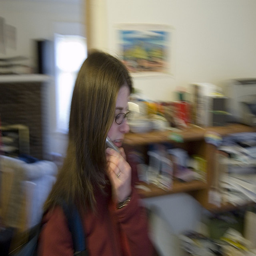
a woman is holding a phone up to her head
A woman talking on a  phone in a room.
A woman wearing a backpack, talks on her cell phone.
A woman in red shirt and glasses talking on a cellphone.
A woman with glasses contemplates something as she rubs her chin.